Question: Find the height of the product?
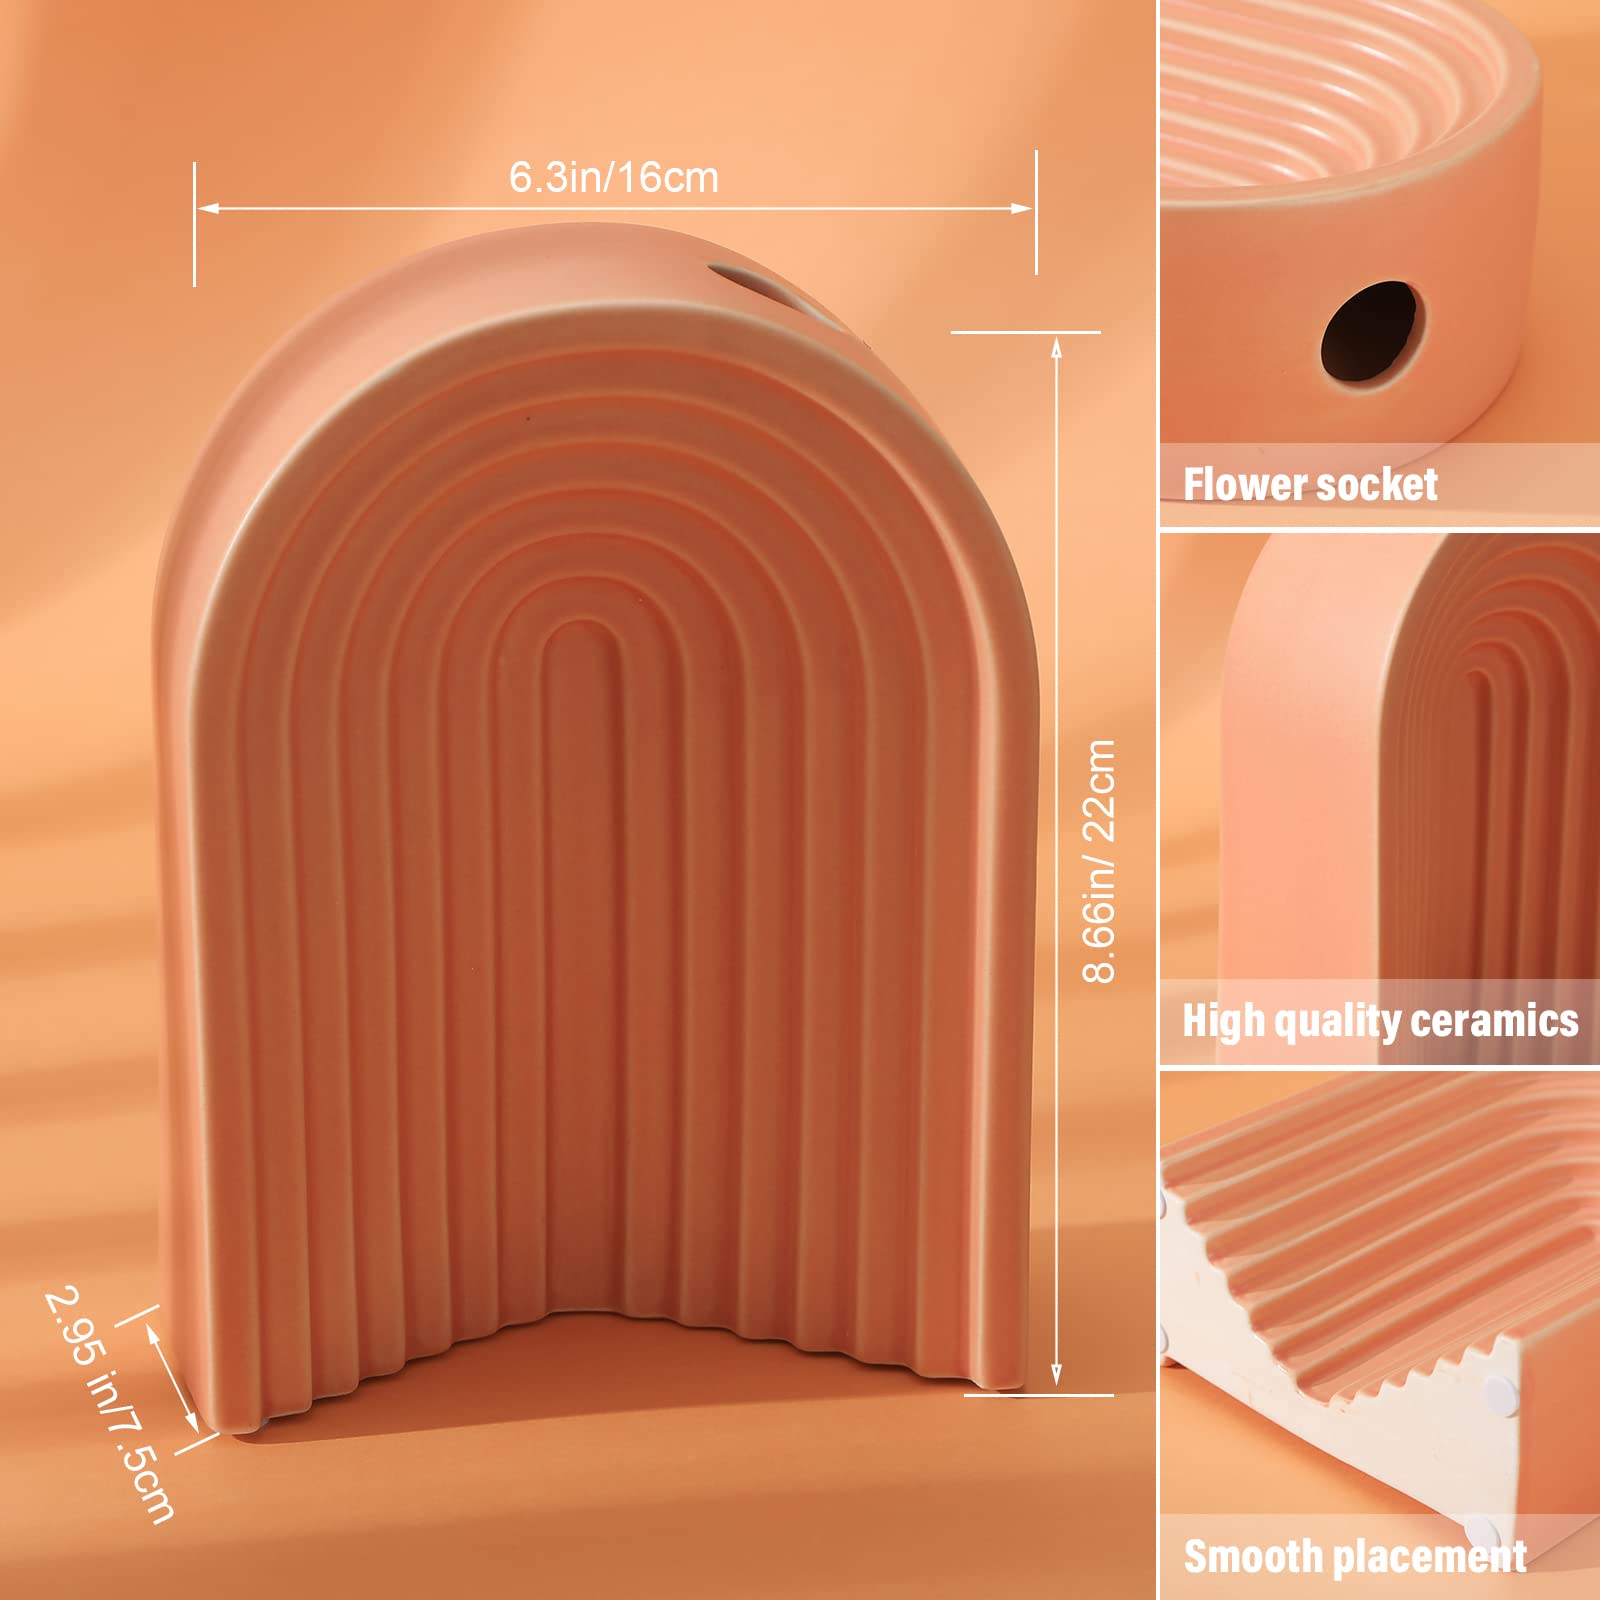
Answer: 8.66 inch